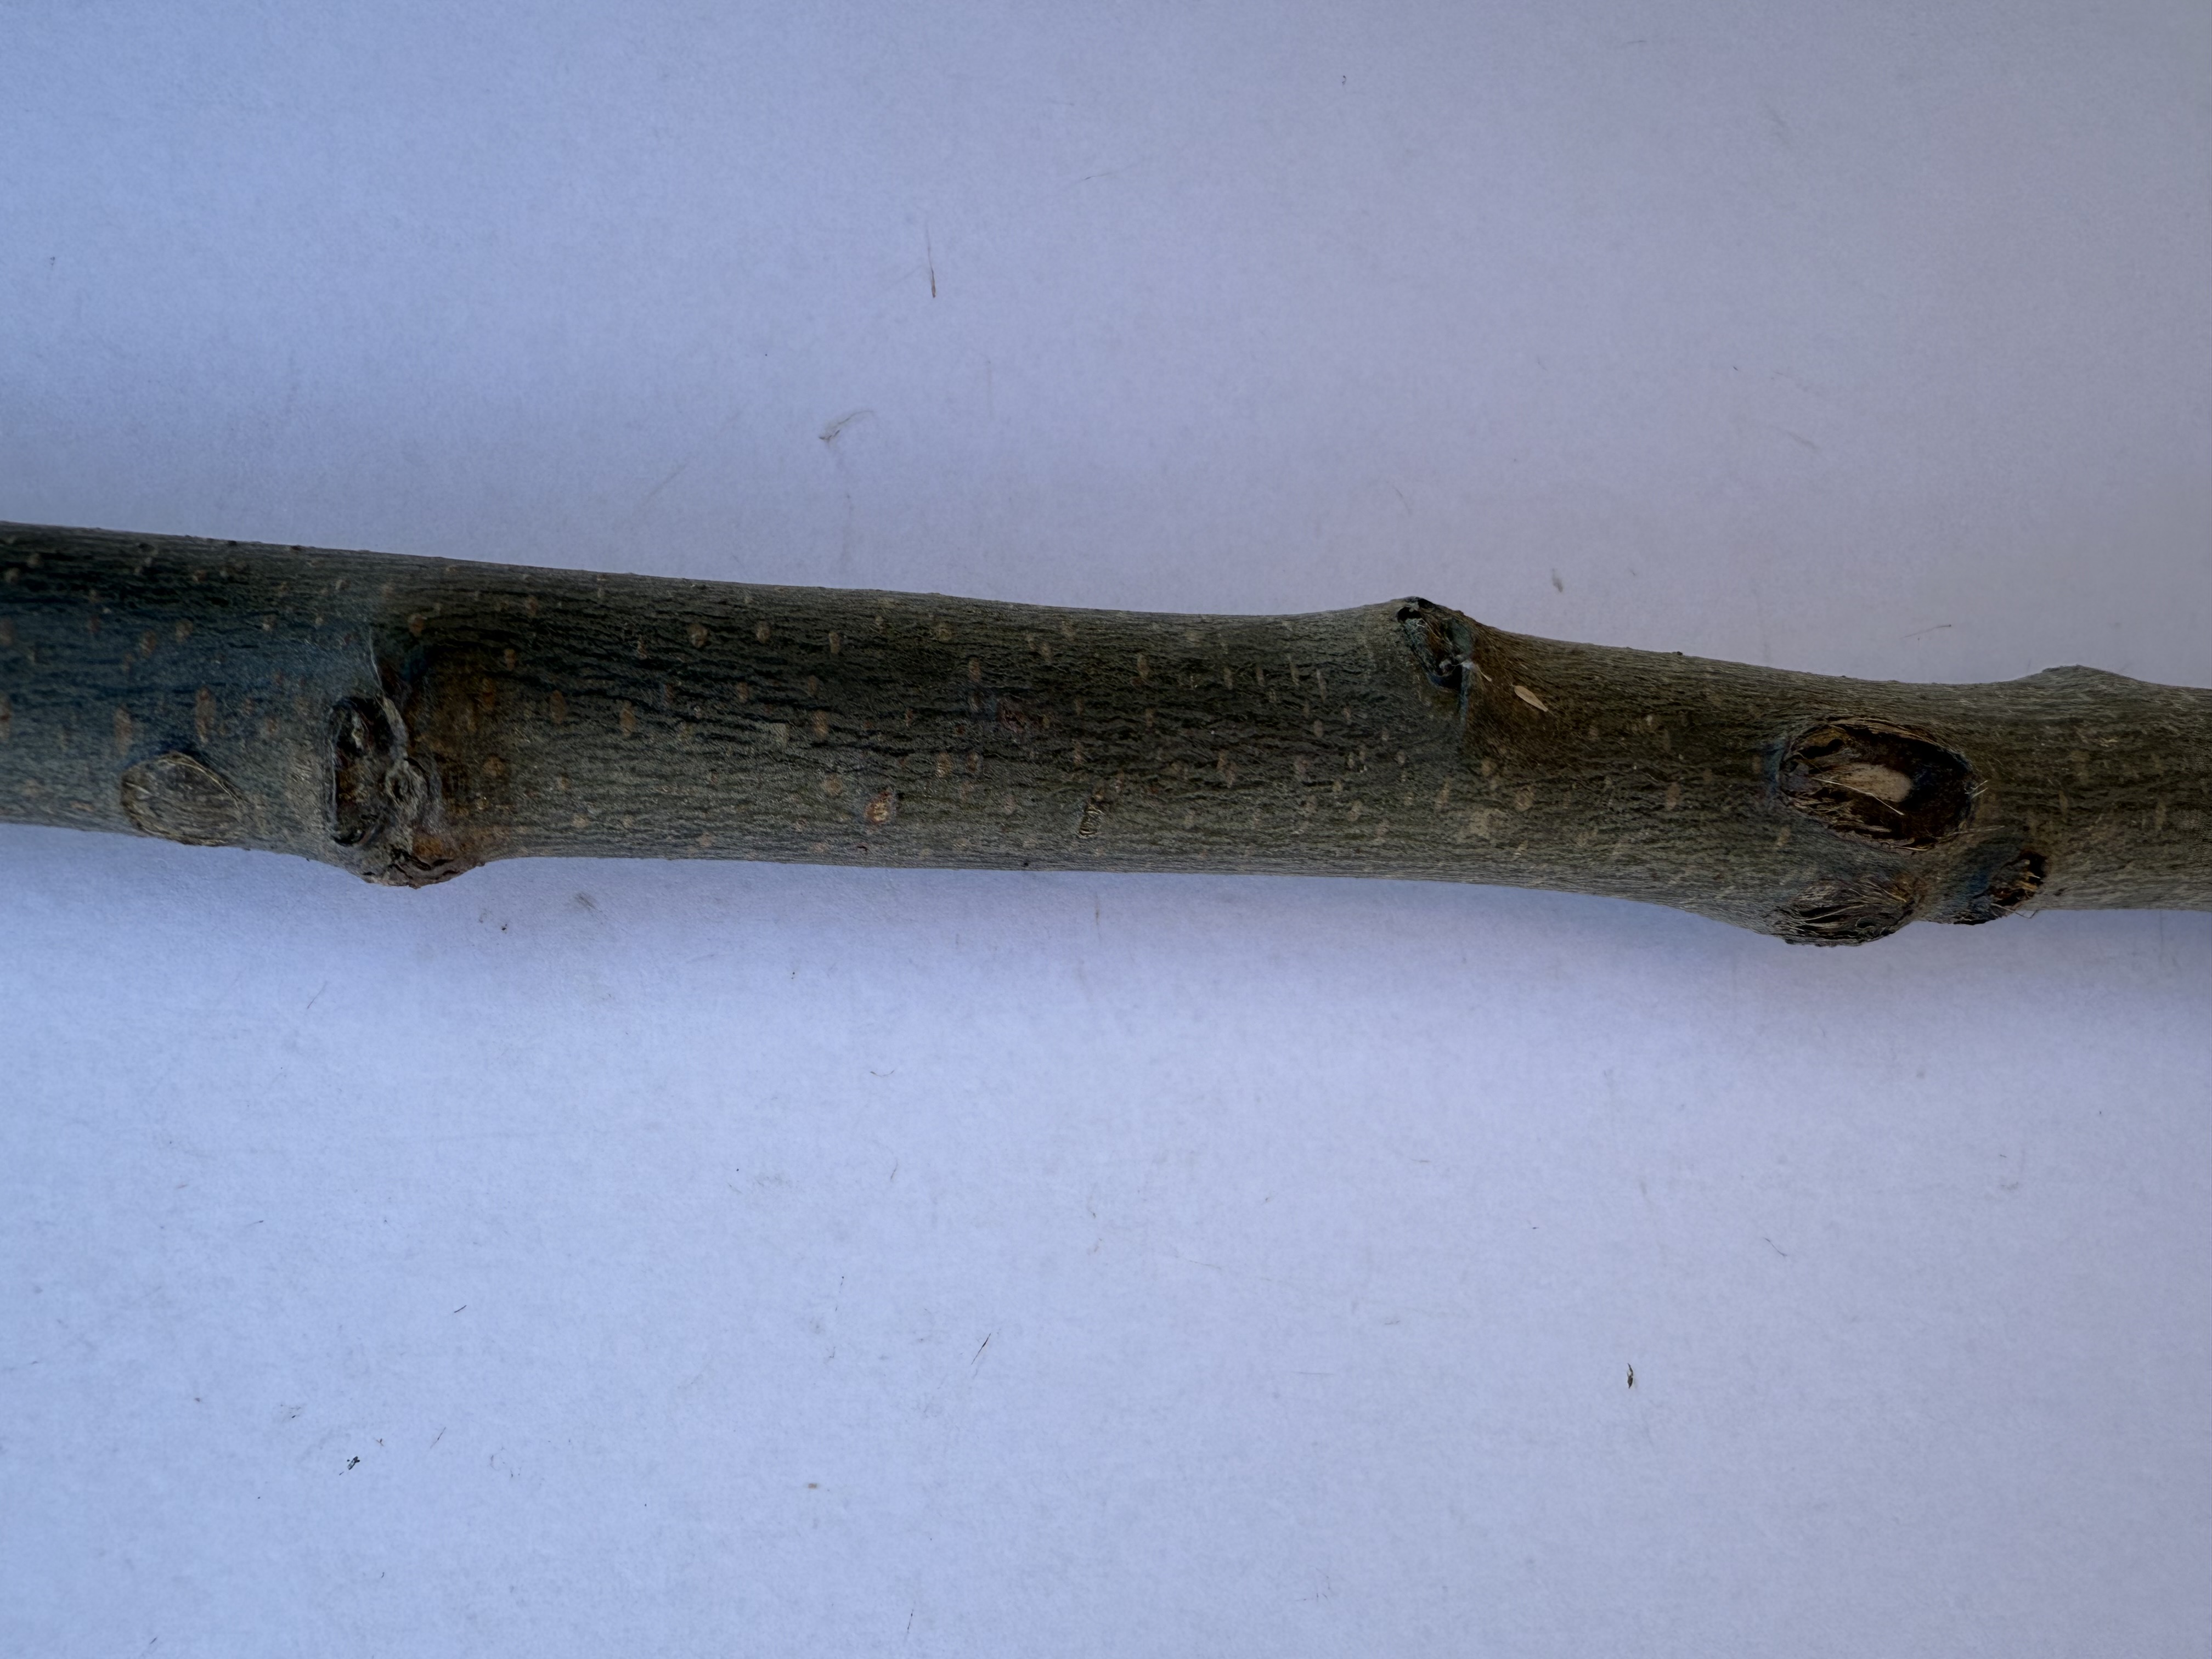
Variety: Esme Quince